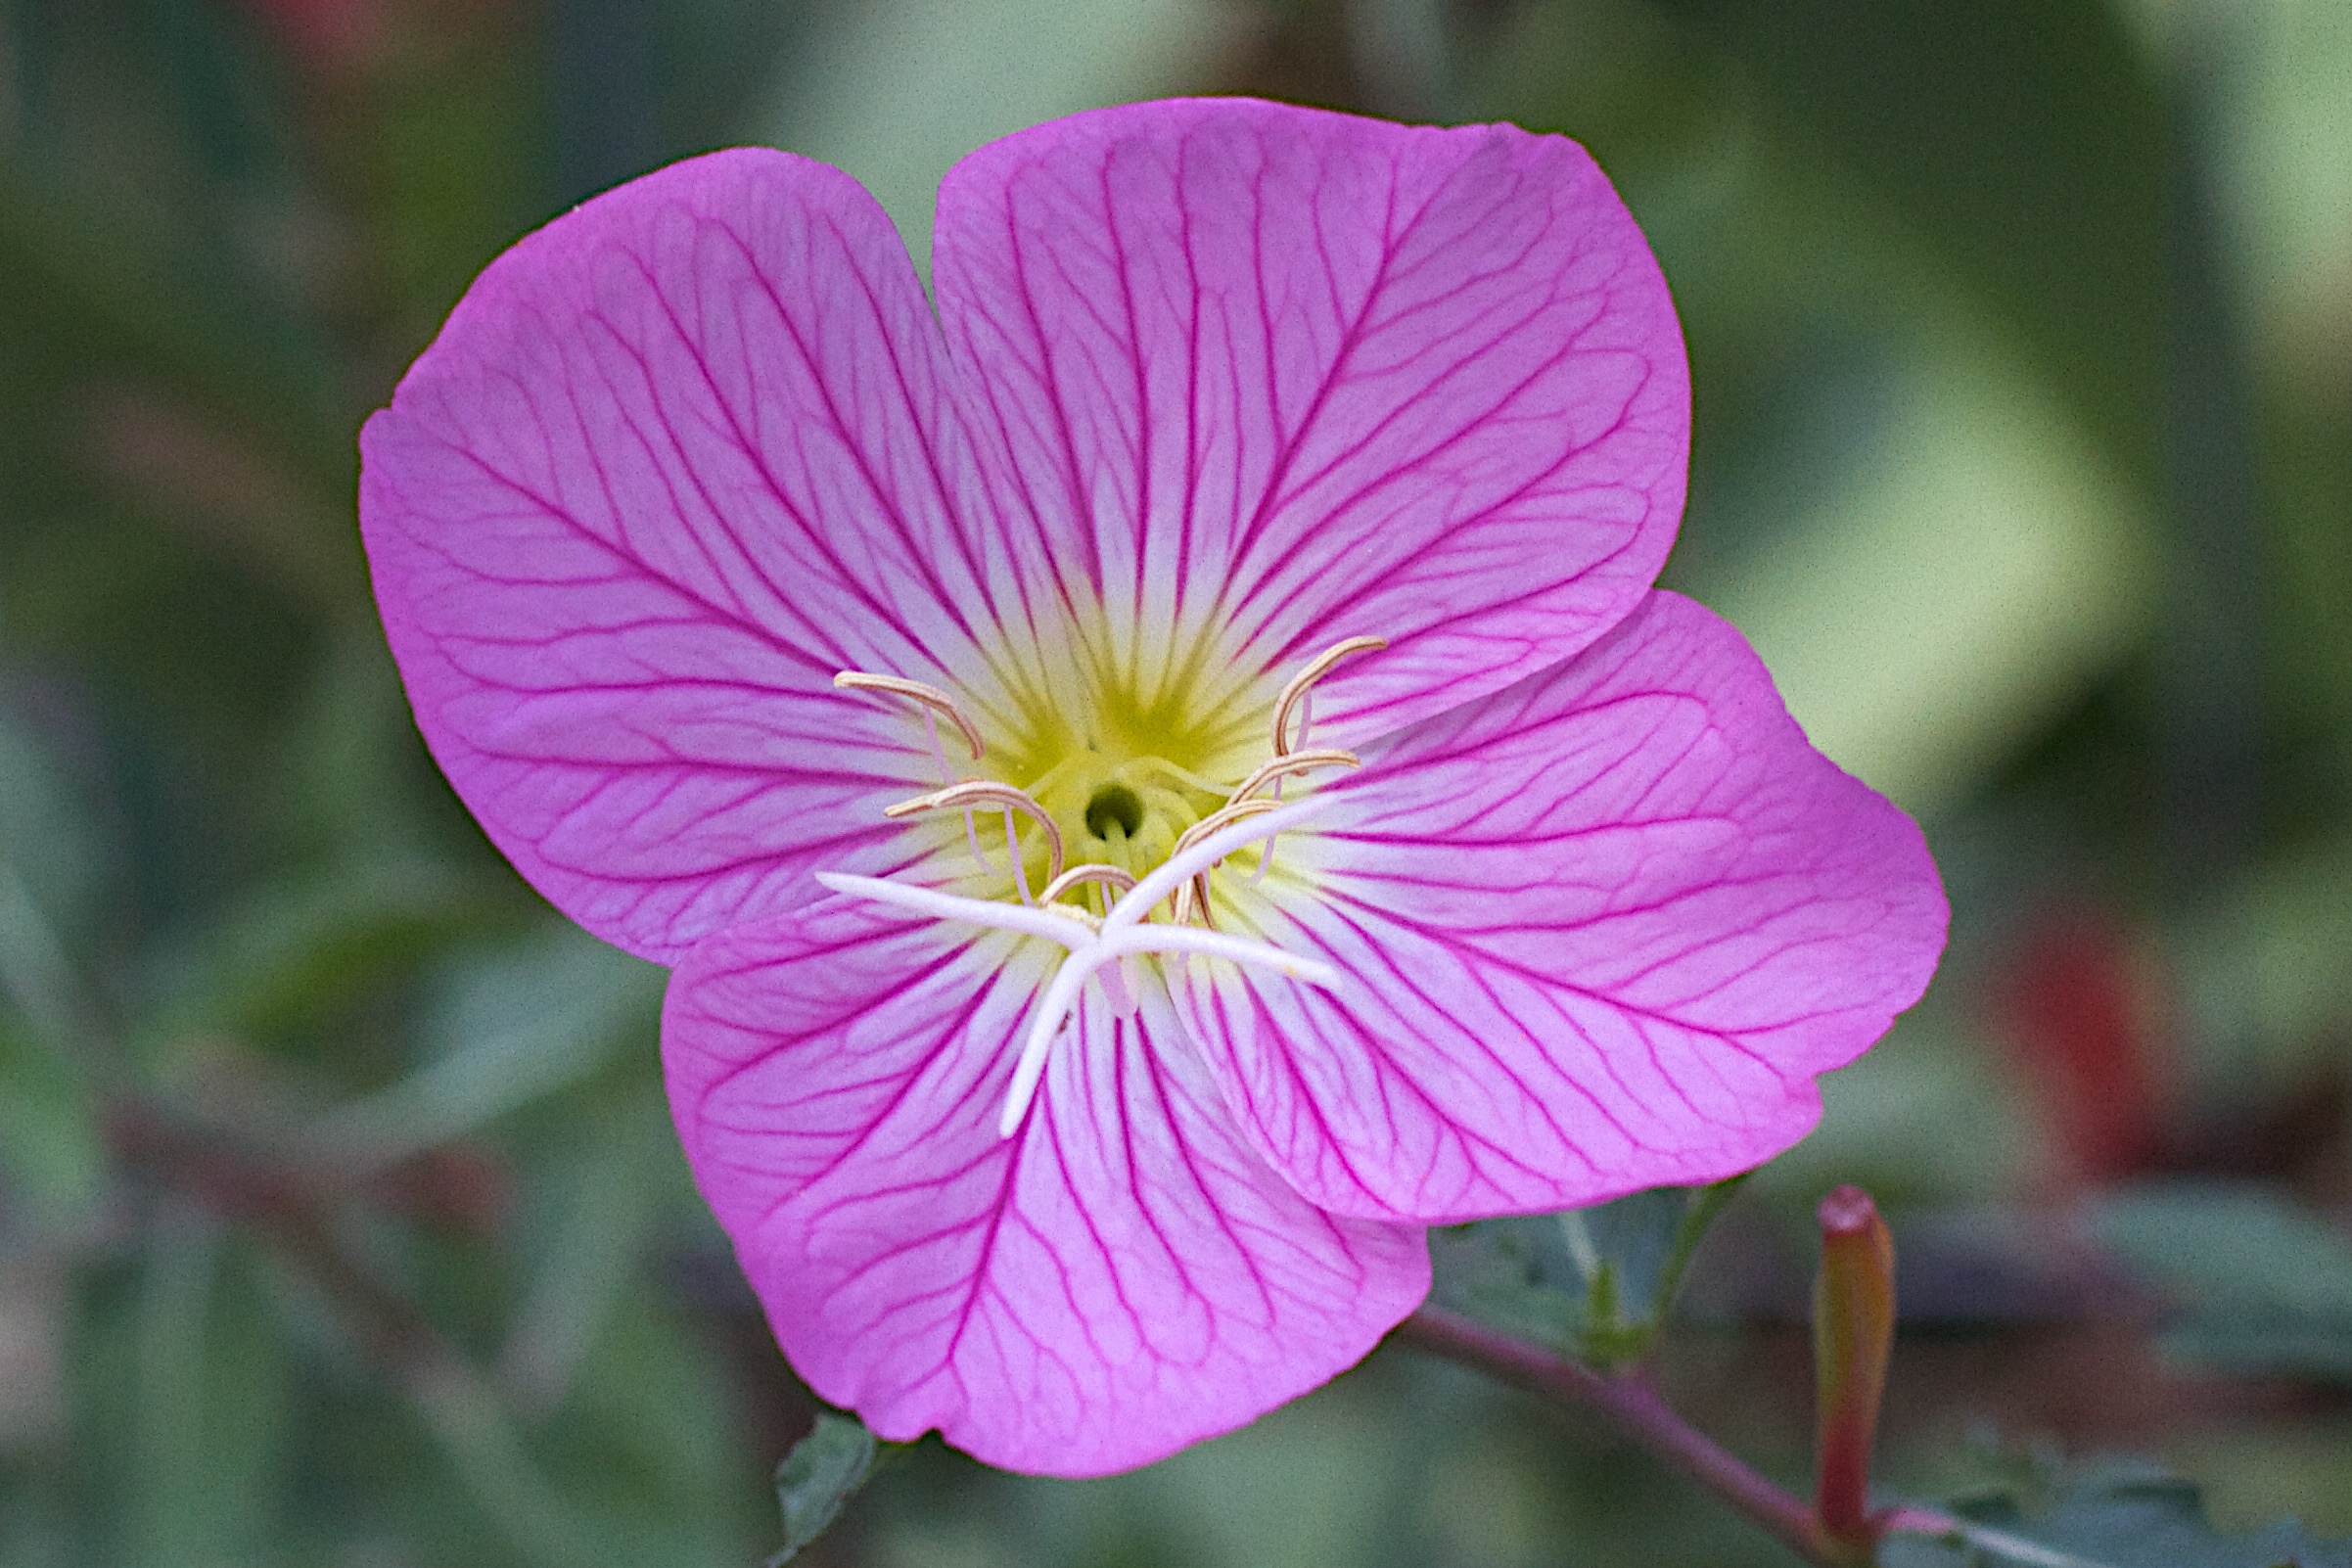
plant, flower, petal, botany, flora, wildflower, evening primrose, macro photography, flowering plant, pink evening primrose, annual plant, plant stem, land plant, large flowered evening primrose, pinkladies